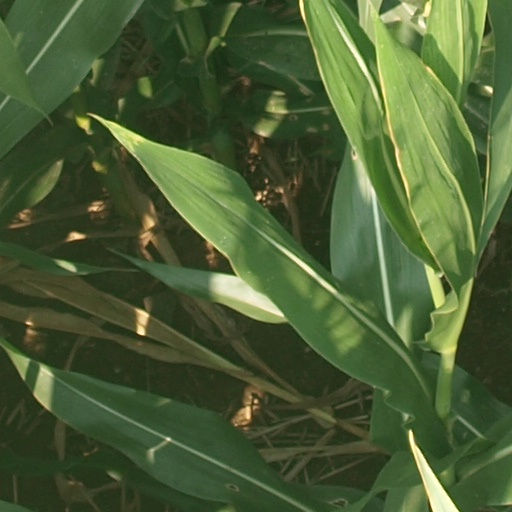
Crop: maize; corn